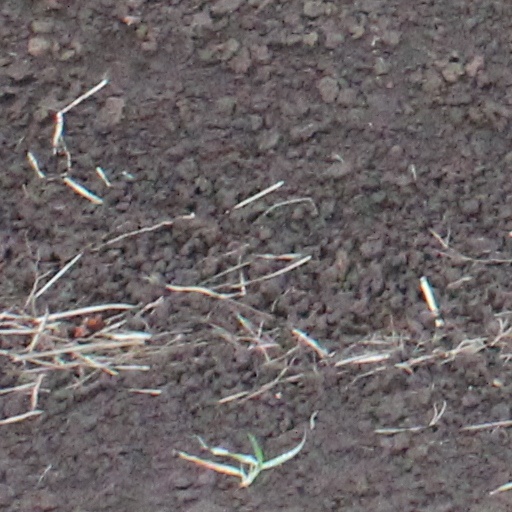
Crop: wheat